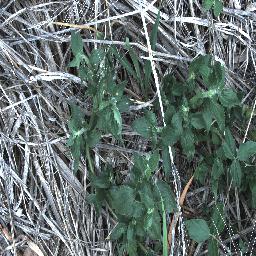
Label: siam_weed